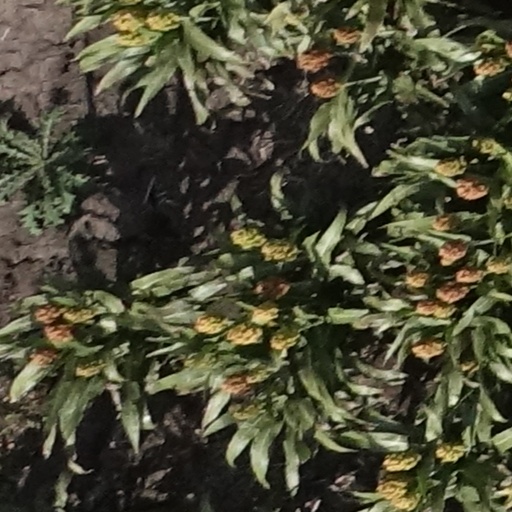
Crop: sorghum